Heinrich Dumoulin

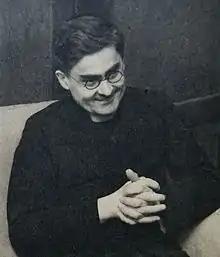
Heinrich Dumoulin

Heinrich Dumoulin, S.J. (31 May 1905 – 21 July 1995) was a Jesuit theologian, a widely published author on Zen, and a professor of philosophy and history at Sophia University in Tokyo, where he was Professor Emeritus. He was the founder of its Institute for Oriental Religions, as well as the first director of the Nanzan Institute for Religion and Culture.